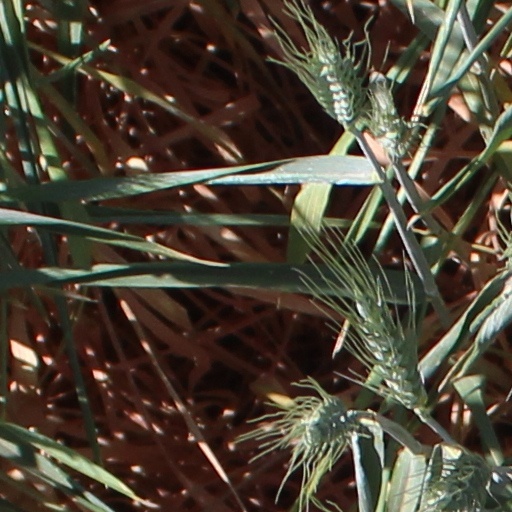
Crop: wheat